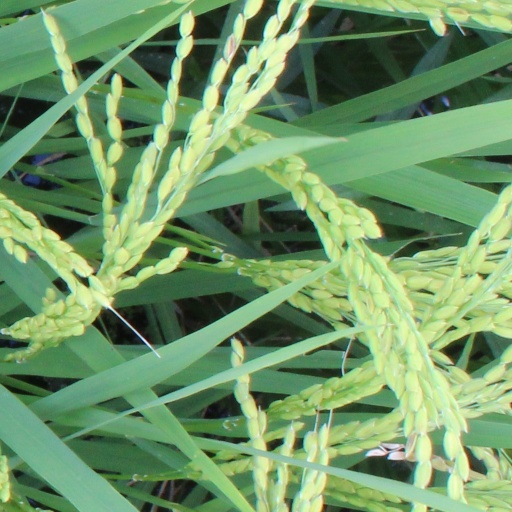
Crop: rice